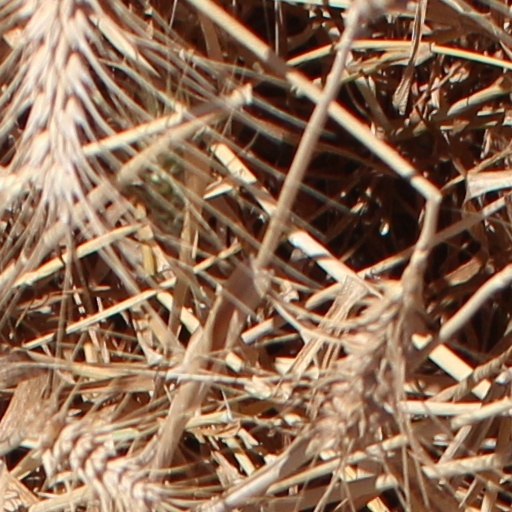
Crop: wheat